Henry Lassen House

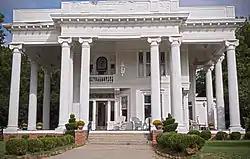

The Henry Lassen House is a historic house located at 605 South Hoff in El Reno, Oklahoma.